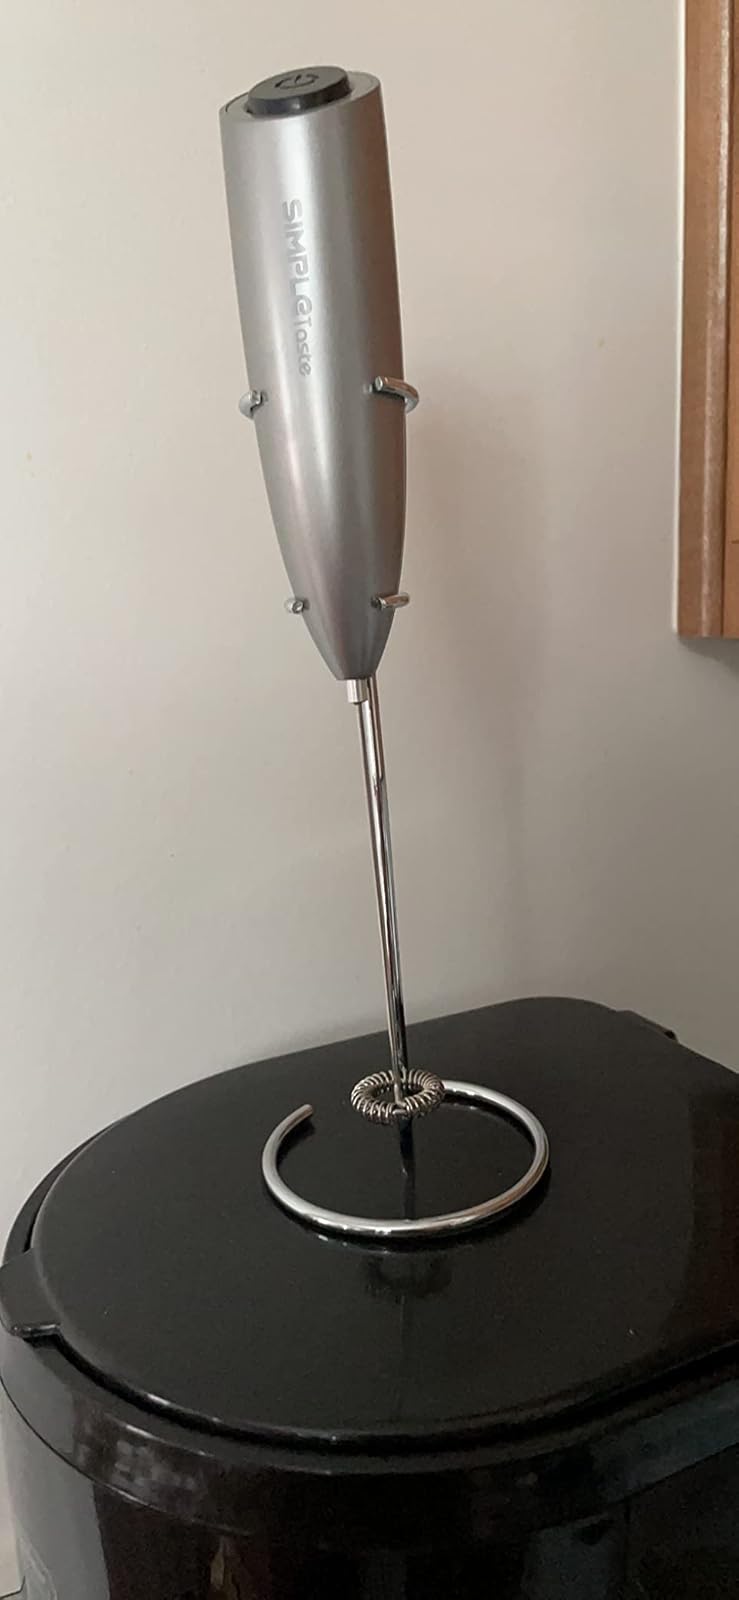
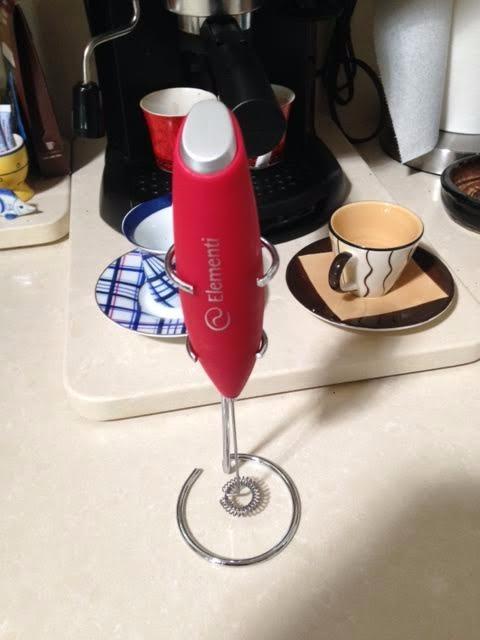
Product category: items_mixer
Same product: no